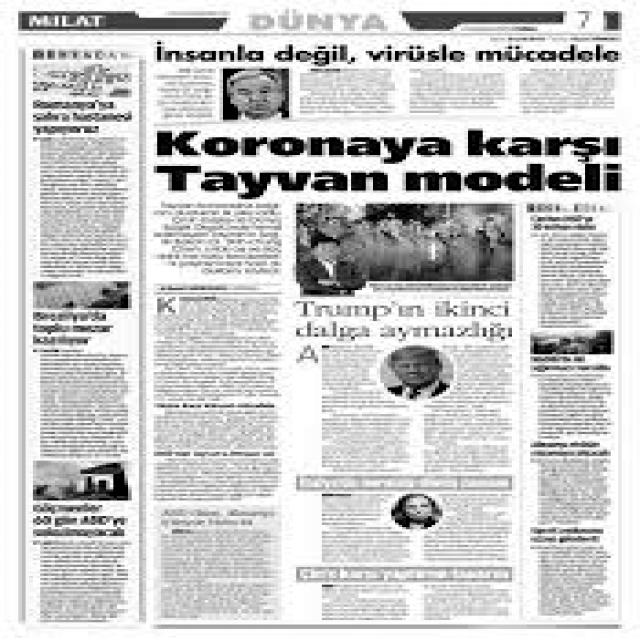
Label: Paper